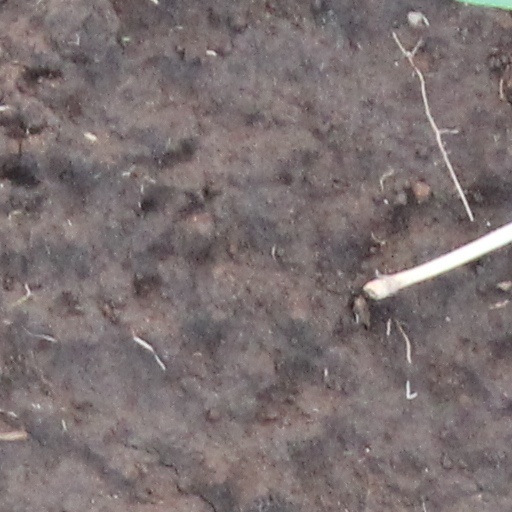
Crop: wheat